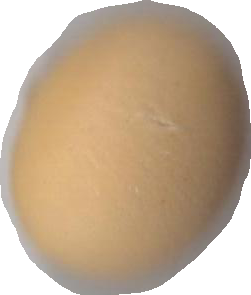
Variety: Grobogan